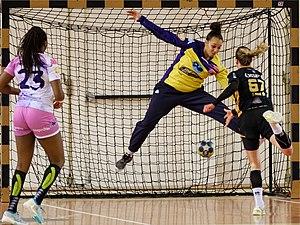
Rencontre entre Issy Paris Hand et Dijon. A Issy Les Moulineaux, le 25 février 2018.
Noura Ben Slama, née le 23 février 1985 à Nogent-sur-Marne, est une handballeuse internationale tunisienne évoluant au poste de gardienne de but à la Stella Sports Saint-Maur.